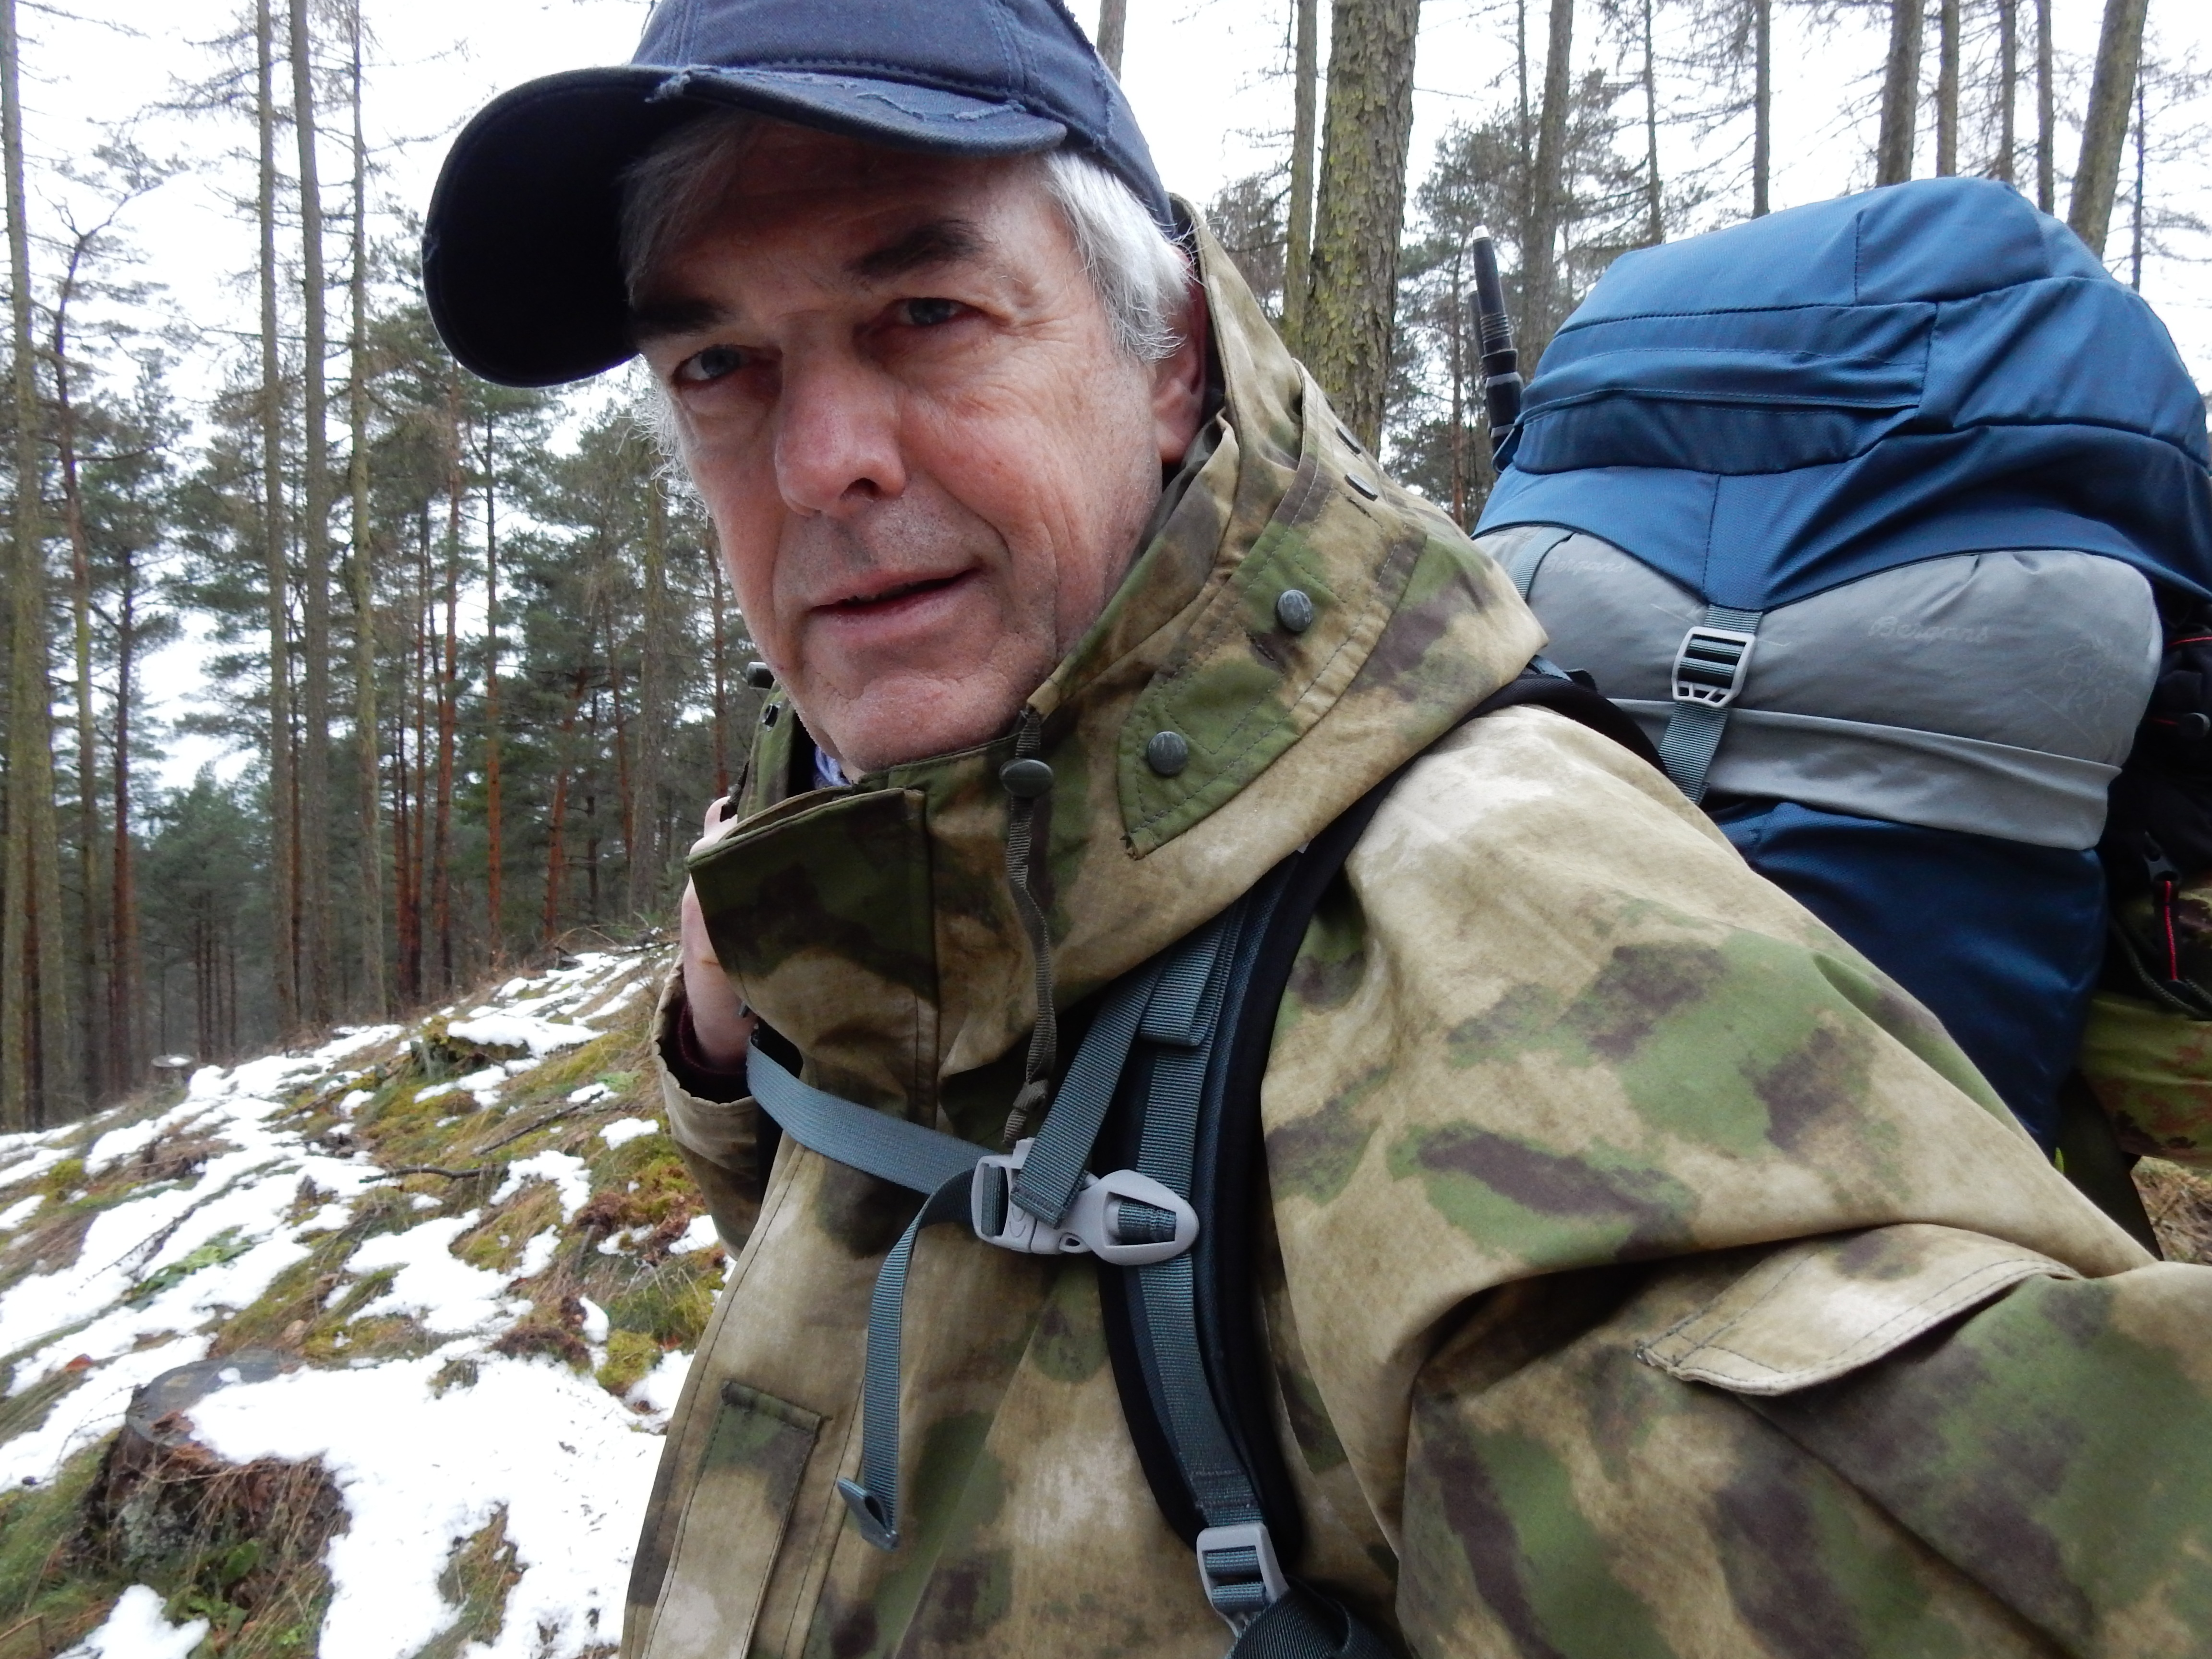
man, landscape, nature, forest, snow, cold, winter, hiking, backpack, military, soldier, army, hike, human, snowy, mountains, wintry, wanderer, tarn, military police